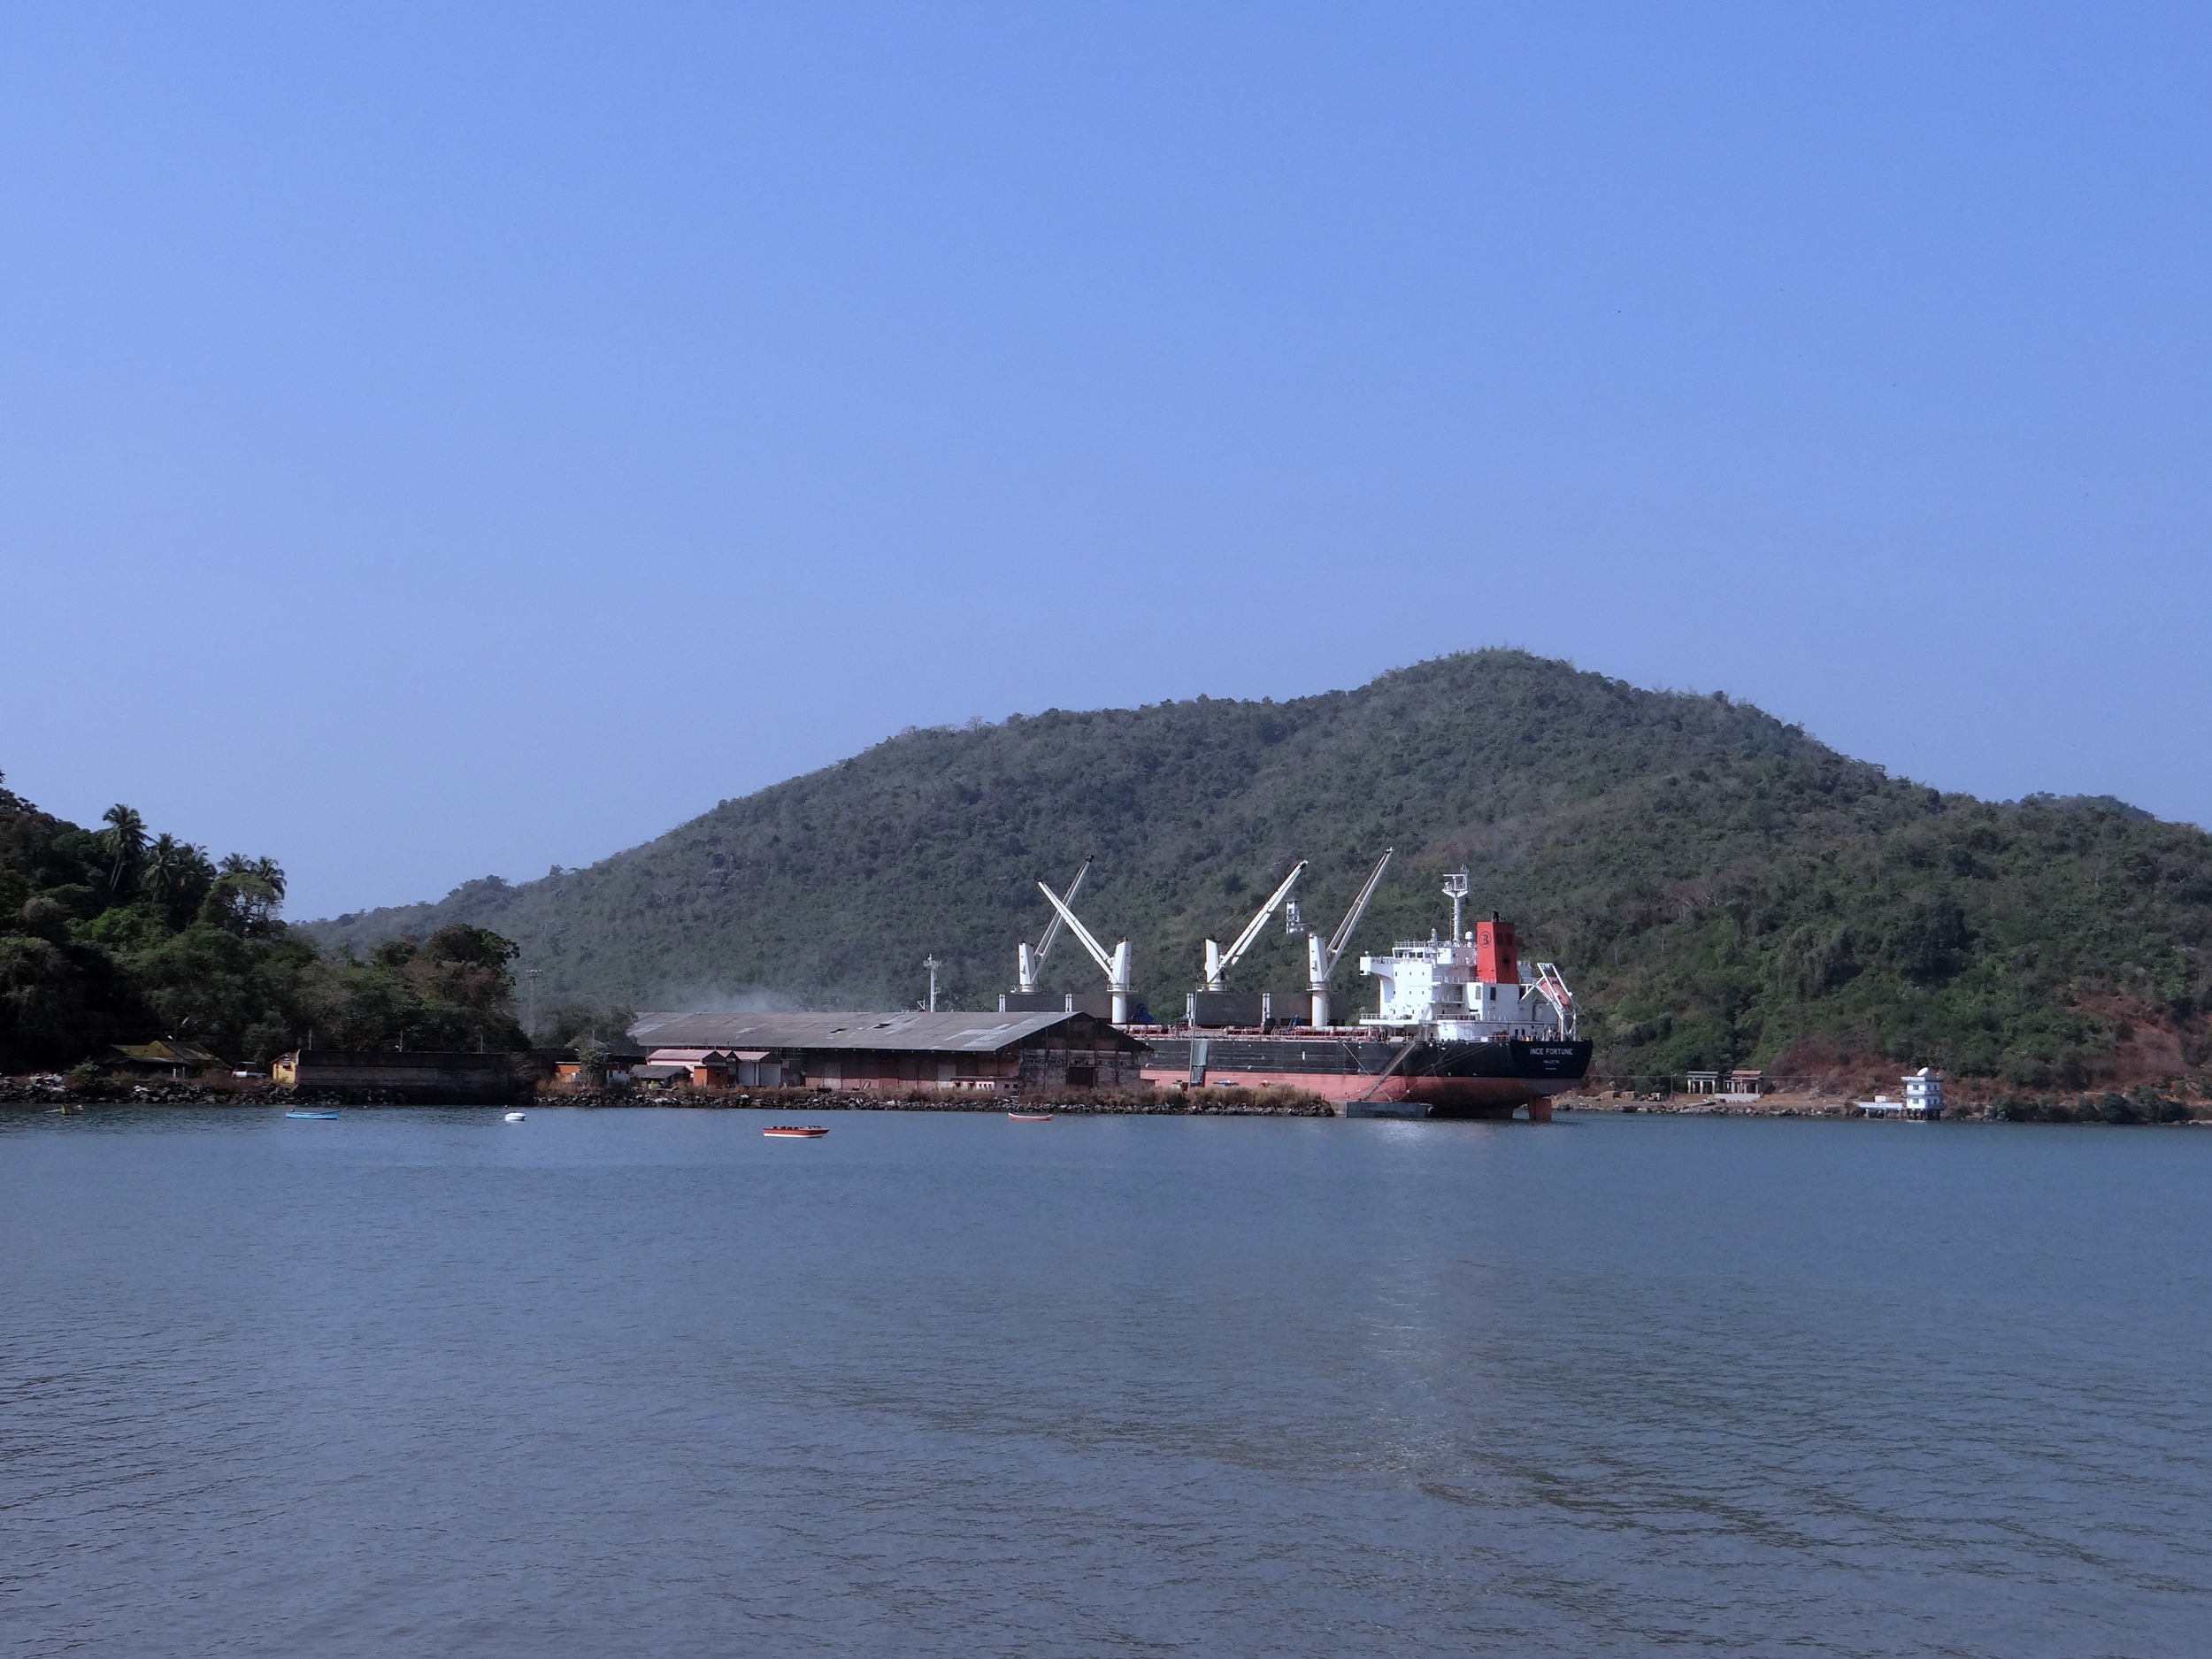
sea, coast, boat, lake, river, ship, vehicle, bay, reservoir, port, ferry, boating, india, loch, karwar, arabian sea, western ghats